Day of the Animals

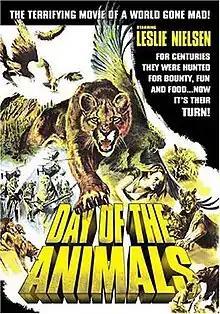
Original DVD cover

Day of the Animals (re-released as Something Is Out There) is a 1977 American natural horror film directed by William Girdler, based on a story by producer Edward L. Montoro. The film reunited Girdler and Montoro with stars Christopher George and Richard Jaeckel from the previous year's "Grizzly". It co-stars Lynda Day George and Leslie Nielsen.